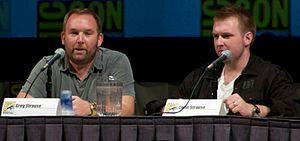
Les frères Colin et Greg Strause sont des réalisateurs américains, principalement de films de science-fiction. Greg est né le 16 janvier 1975 à Waukegan, Illinois, Colin le 8 novembre 1976 dans la même ville.